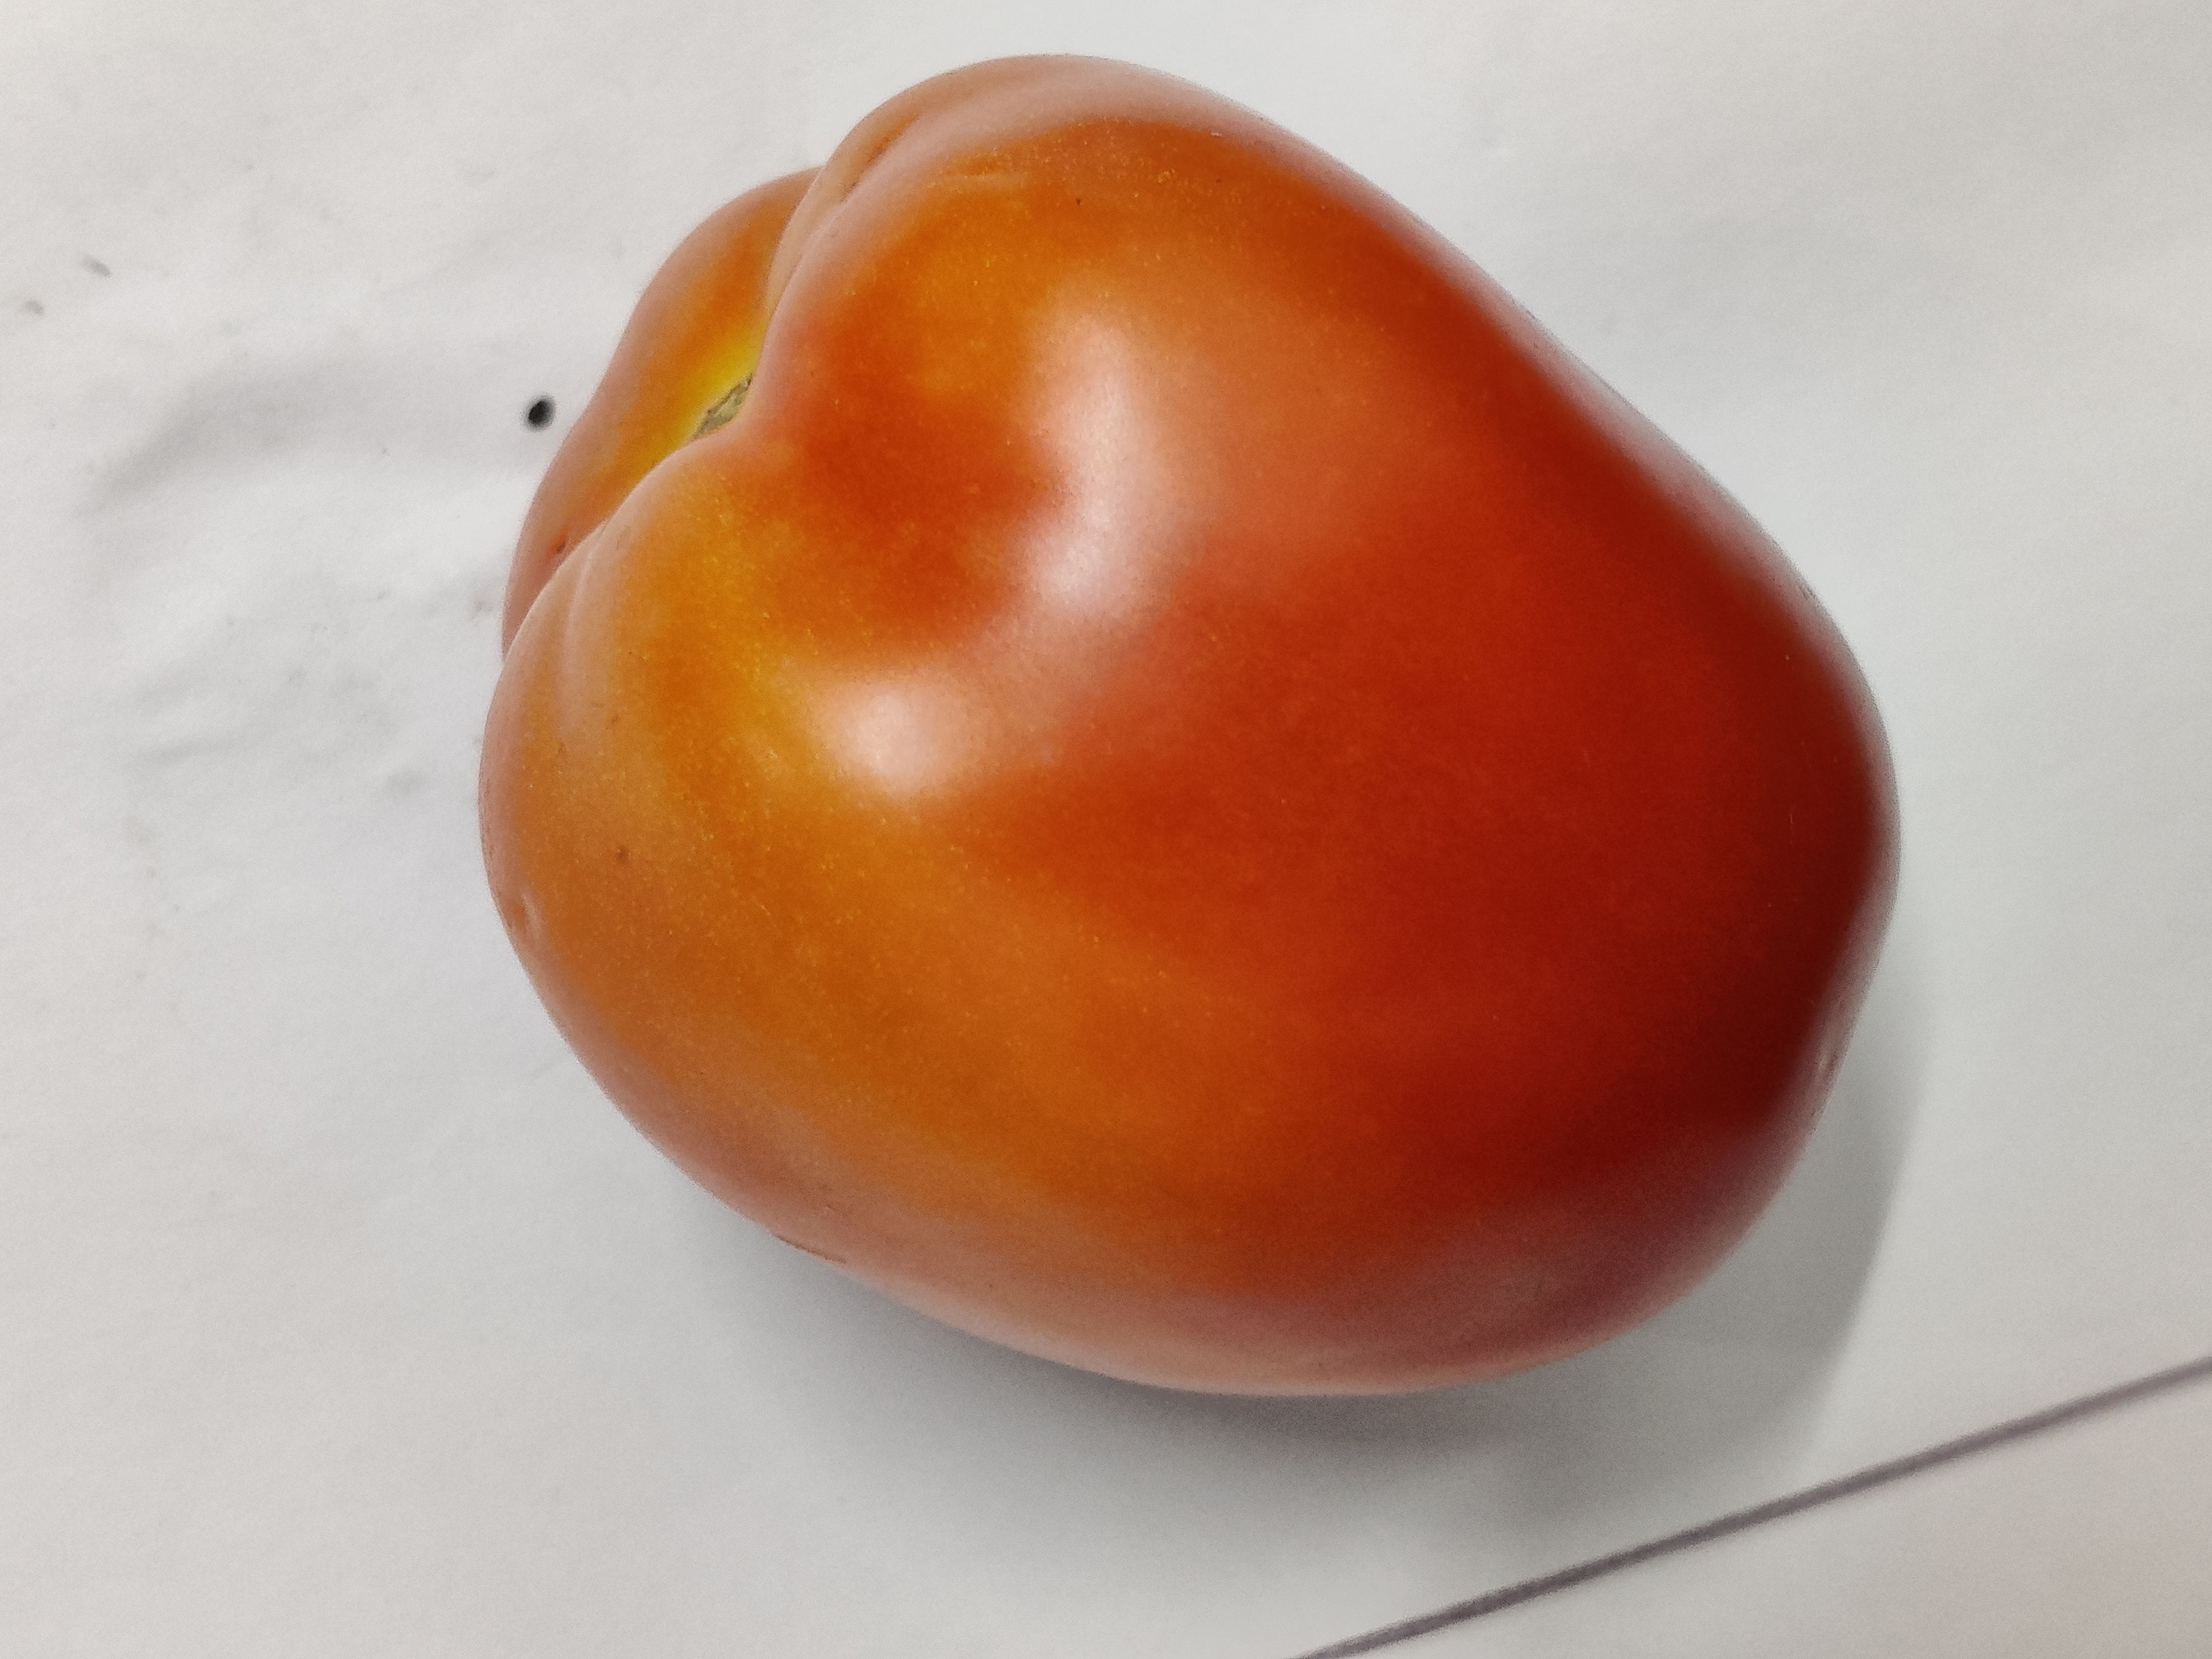
Fruit: tomatoes
Grade: 2nd-grade